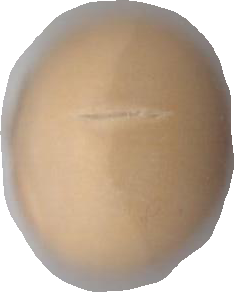
Variety: Grobogan